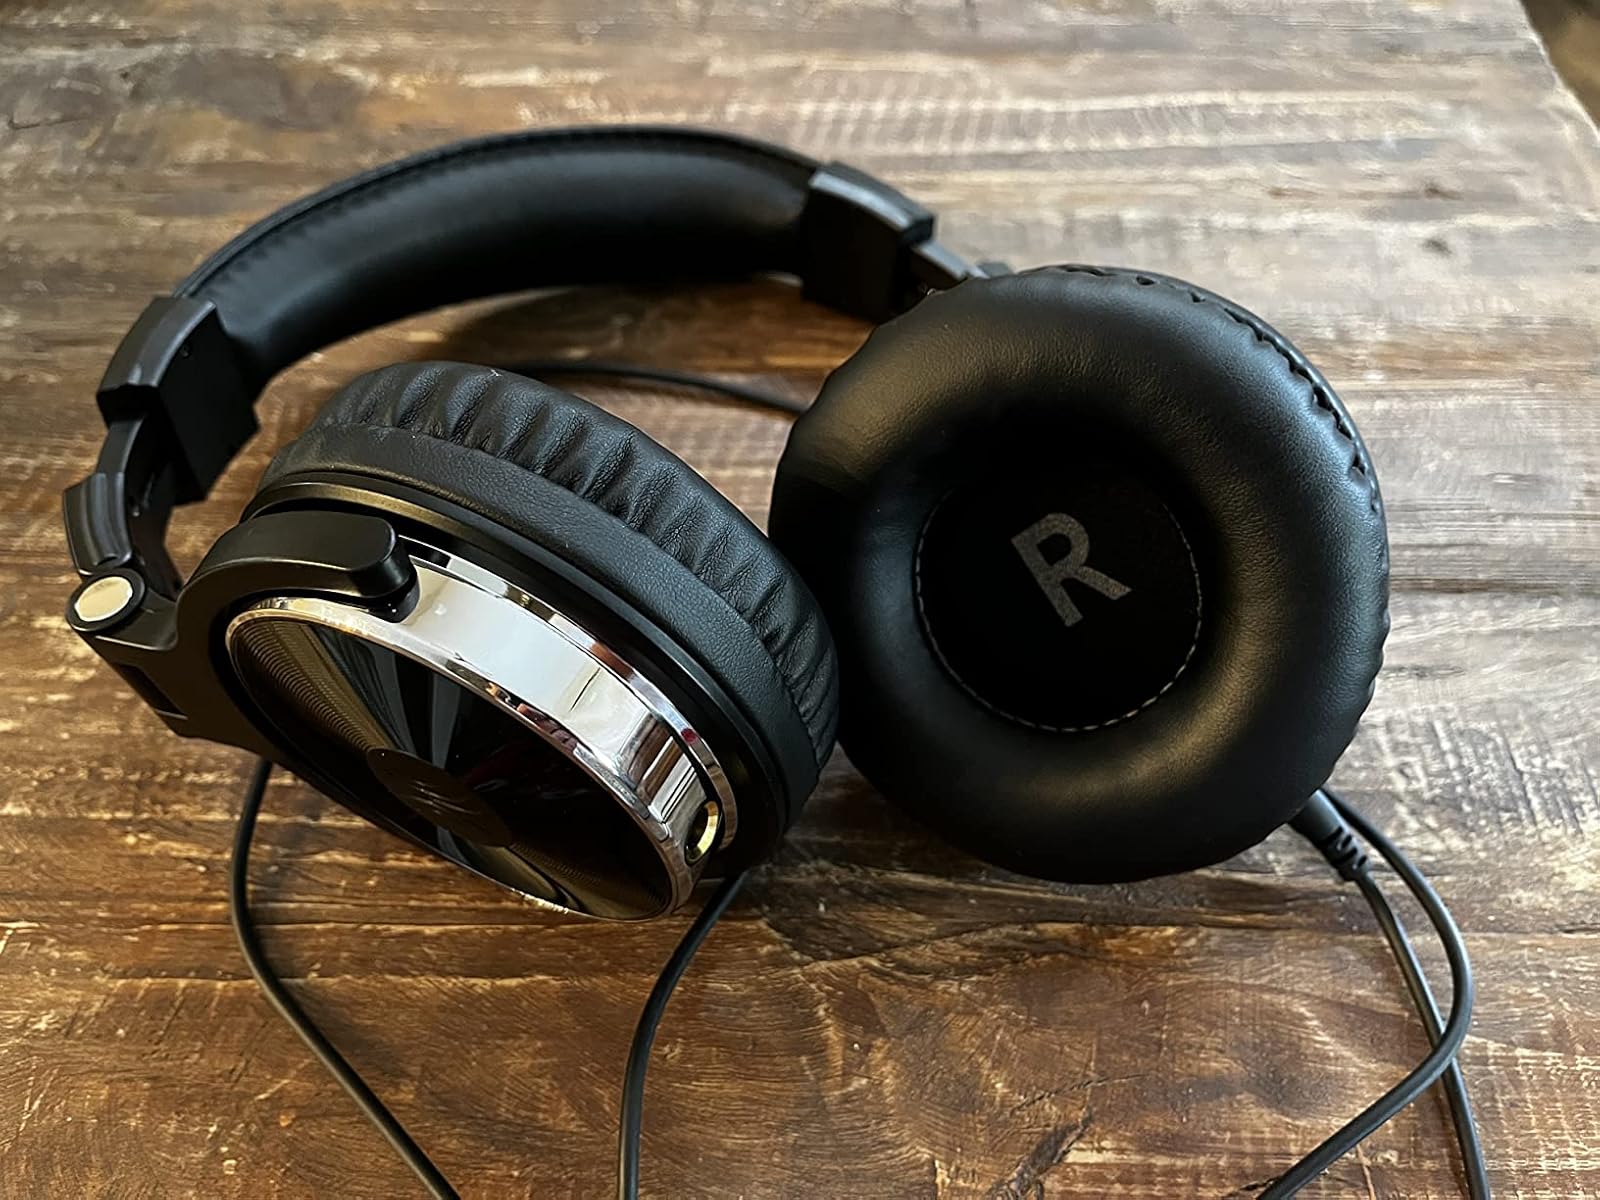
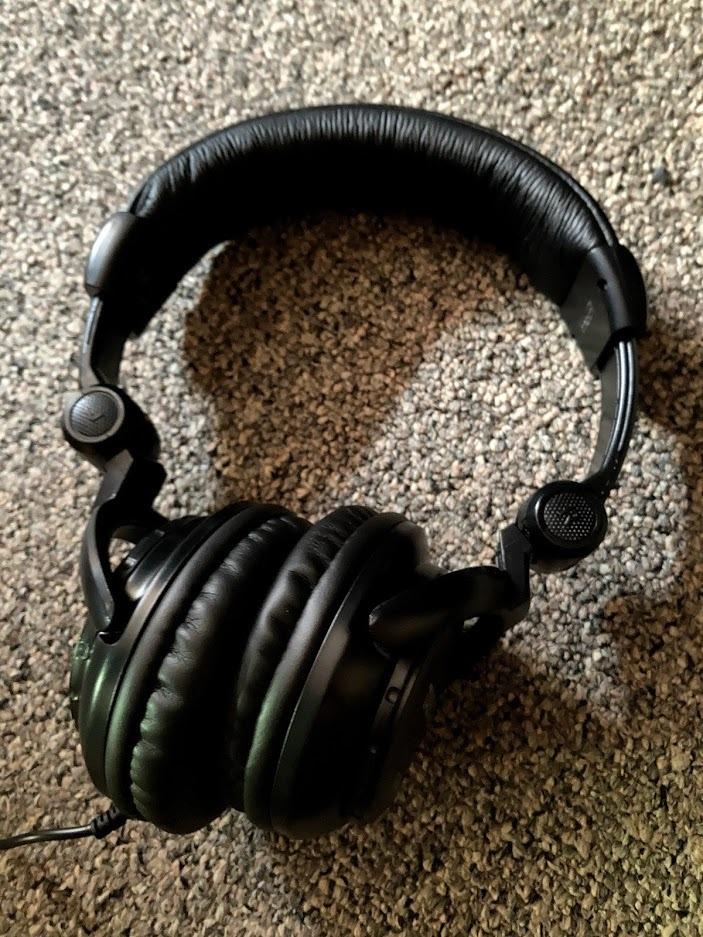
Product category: headphones
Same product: no